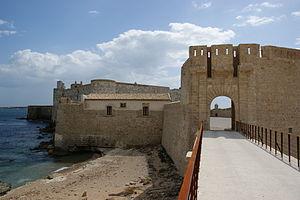
L'ancienne province de Syracuse devenue Libre consortium municipal est une province italienne de Sicile dont la capitale est Syracuse. La province compte 404 271 habitants et a une superficie de 2 109 km². Elle a une densité de 189 hab./km². Elle a des frontières avec la province de Catane au nord-ouest et avec la province de Raguse à l'ouest. Elle est bordée par les mers Ionienne et Méditerranée.